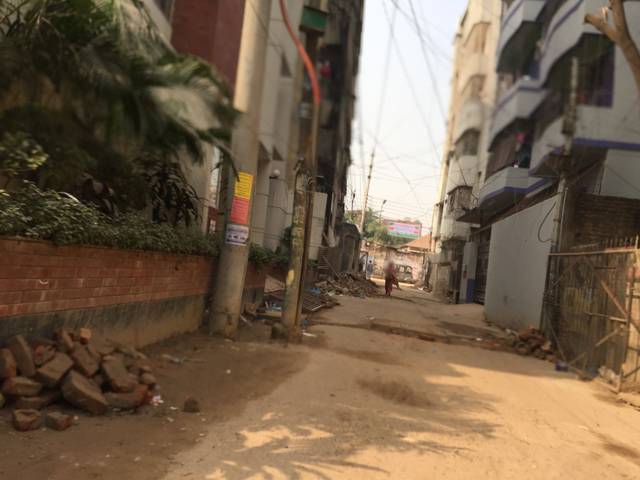
Region: Bangladesh
Coordinates: 23.788, 90.36